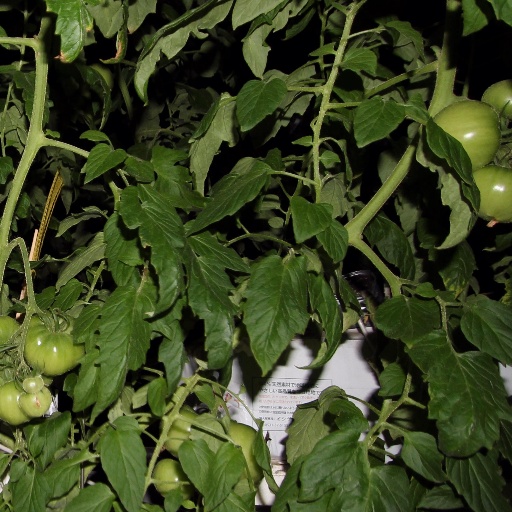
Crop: tomato